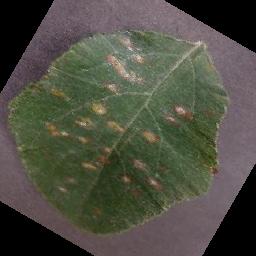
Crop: apple
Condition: cedar_rust